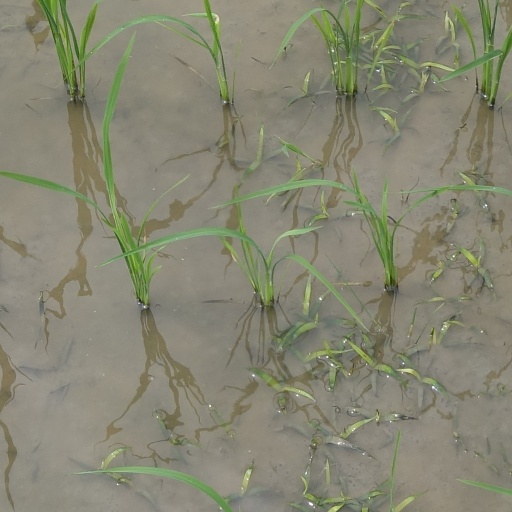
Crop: rice